Mieczysław Maliński

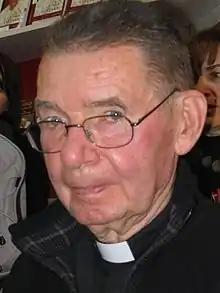
Mieczyslaw Malinski

Mieczysław Maliński (31 October 1923 – 15 January 2017) was a Polish Catholic priest, theologian and writer.